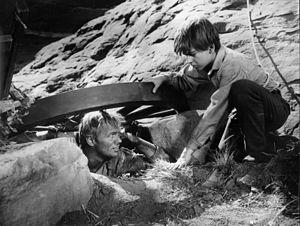
La Dernière Caravane est un film américain réalisé par Delmer Daves en 1956.